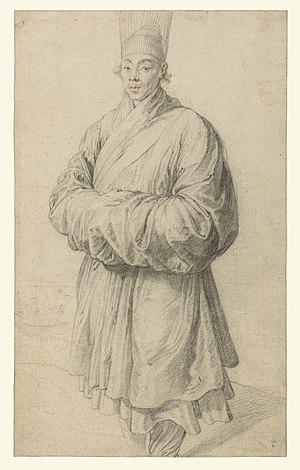
Man in Korean Costume est un dessin de Pierre Paul Rubens exécuté vers 1617, et acquis par le J. Paul Getty Museum à Los Angeles en 1983.
L’histoire du Japon commence avec le peuplement d'un groupe d'îles au sud-est de la péninsule coréenne, environ 100 000 ans av. J.-C. Les premières traces d'industrie, des pierres polies, remontent à 32 000 ans. Des poteries, parmi les plus anciennes de l'humanité, sont produites vers 13 000 ans avant notre ère lors de la période Jōmon, et comprennent les premières formes d'œuvres artistiques : les dogū. 400 ans avant notre ère sont introduites des technologies venant de Chine et de Corée comme la riziculture et la fonte du bronze et du fer.